W. B. Hodgson Hall

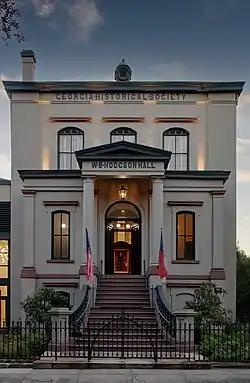
The Georgia Historical Society's Hodgson Hall in 2022

W. B. Hodgson Hall is a historic building in Savannah, Georgia, United States, built in 1876. Designed by the American Institute of Architects' founder Detlef Lienau, it is now the home of Georgia Historical Society's Research Center.